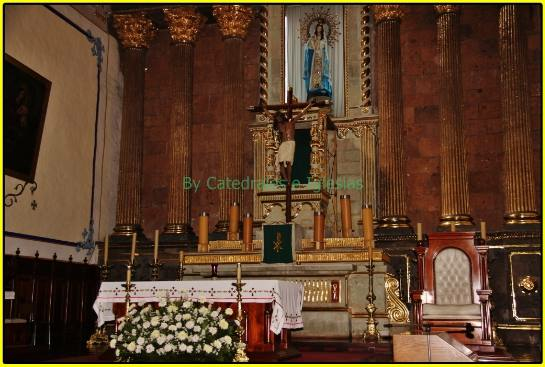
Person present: No